Robert F. Burt

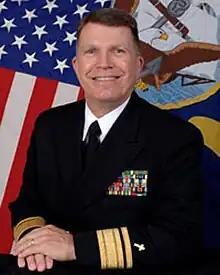
Rear Admiral Robert F. Burt24th Chief of Chaplains of the United States Navy

Chaplain (Rear Admiral) Robert Francis Burt, USN, (March 1, 1948 – January 27, 2014) was an American Navy officer who served as the 24th Chief of Chaplains of the United States Navy from 2006 to 2010.